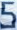
Number: 5